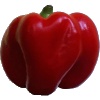
Label: Pepper Red 1